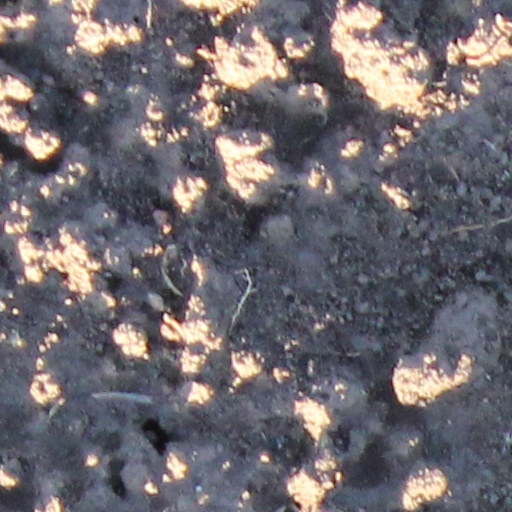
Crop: wheat